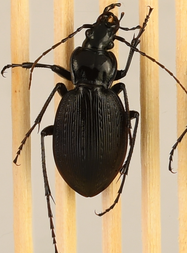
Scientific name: Carabus goryi
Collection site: Mountain Lake Biological Station NEON (MLBS), plot MLBS_009